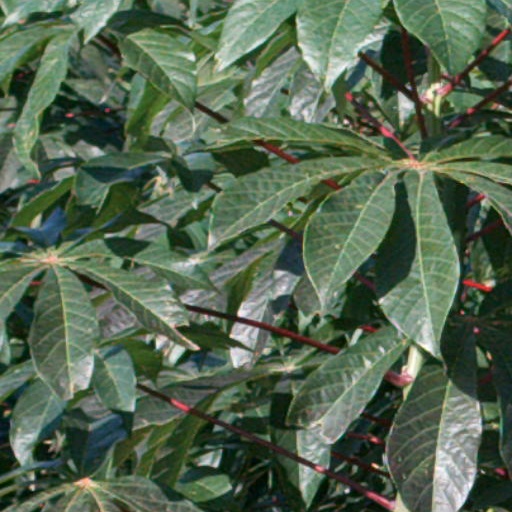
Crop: cassava